Hankou railway station

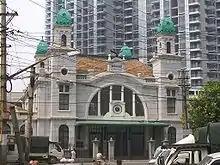
Dazhimen station, built in 1900–1903 and closed in 1991 after the present Hankou station opened

When the Beijing–Hankou railway from Beijing reached Hankou in the early 20th century, its terminus was Dazhimen railway station, located right outside the walls of the bustling port city of Hankou. In 1991 Dazhimen station was closed, and services were relocated to the present Hankou railway station, located several kilometers north of central Hankou. The current European-style building was completed in 2010.